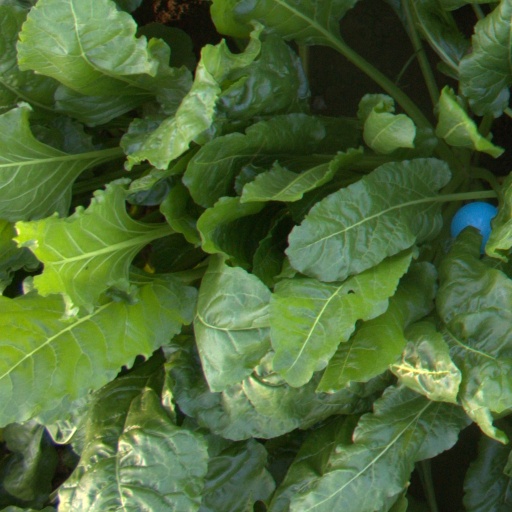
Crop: sugar beet